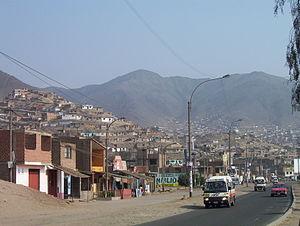
Le district péruvien de Carabayllo est l'un des 43 districts de la province de Lima. Il est situé au nord de la ville, délimité au nord et au nord-est par le quartier de Santa Rosa. Il borde le district de Comas au sud, à l'est le district de San Juan de Lurigancho et à l'ouest par le district de Puente Piedra et le quartier d'Ancon. Carabayllo fait partie du groupe des districts de la région connue sous le nom du Nord de Lima. Il est traversé par la rivière Chillón ce qui en fait une vallée très fertile.